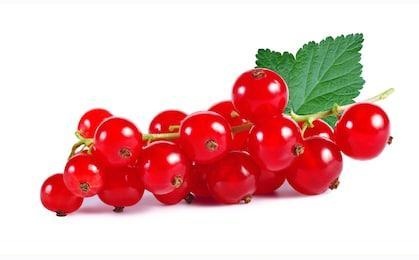
Label: redcurrant